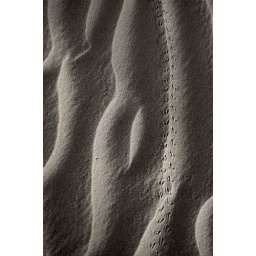
bird tracks in the sand